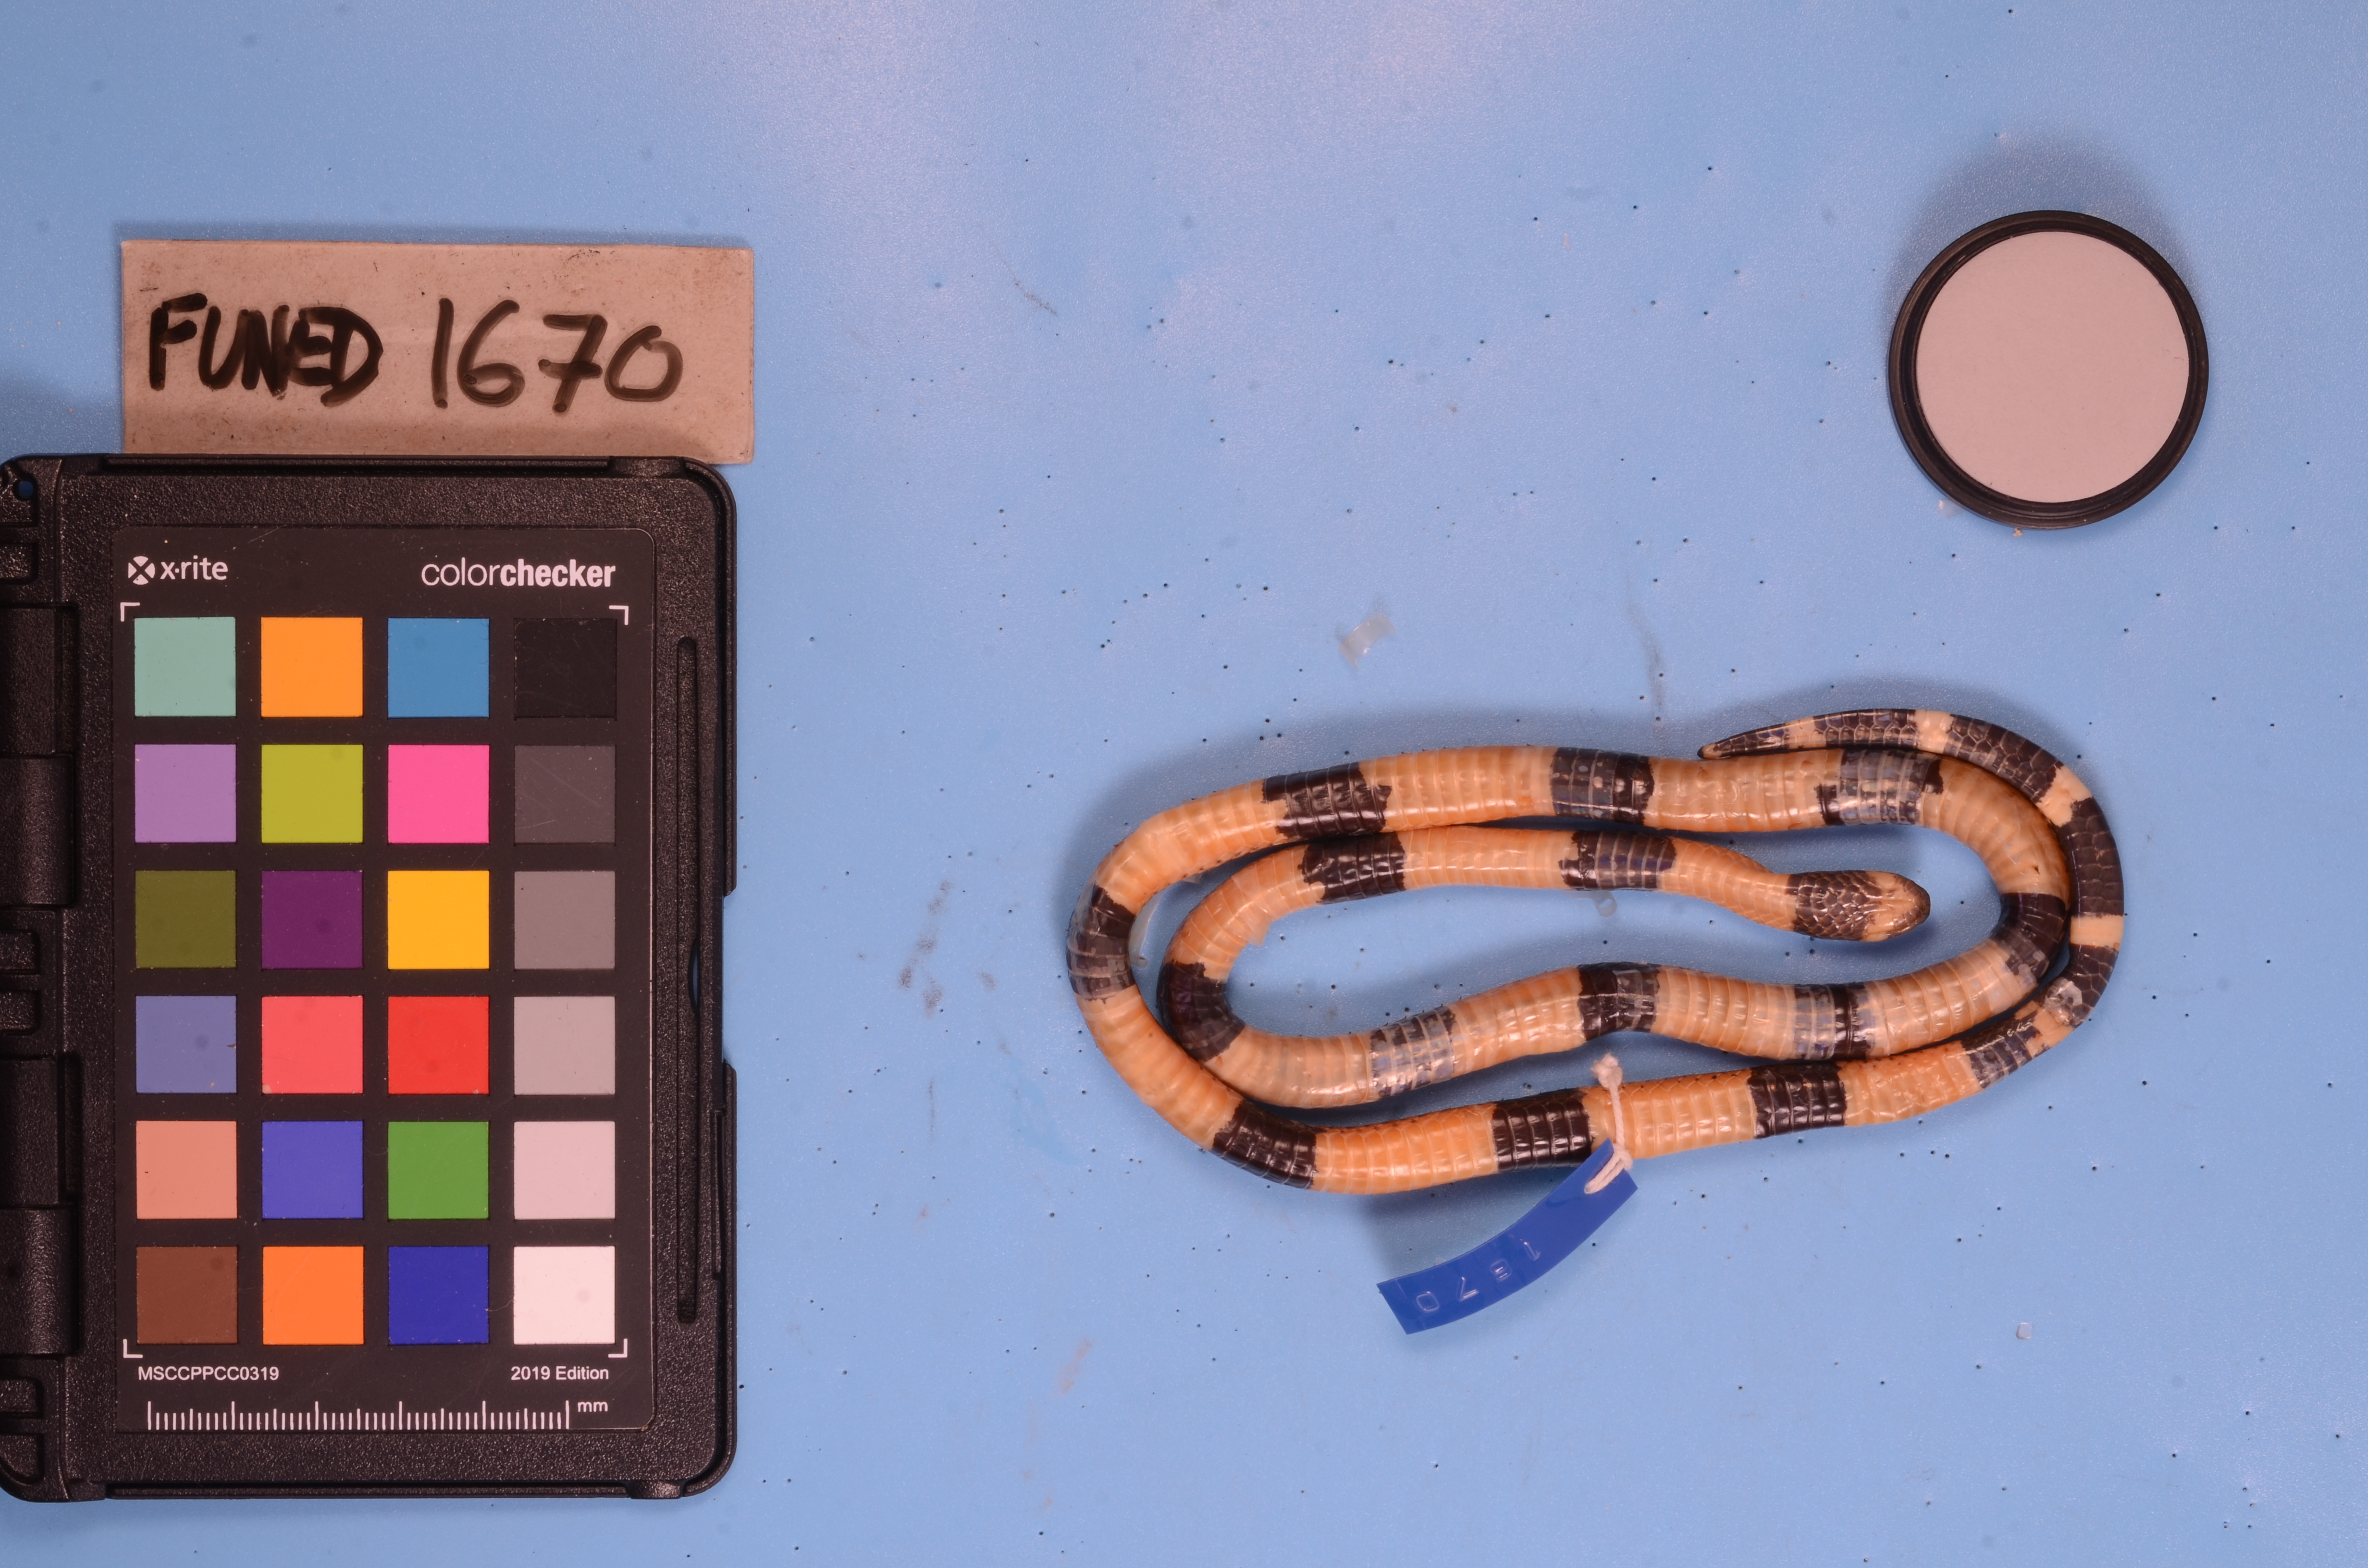
Species: Micrurus corallinus
View: ventral
Mimicry status: model